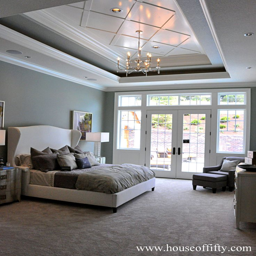
ceiling only done in stain for the harlequin design